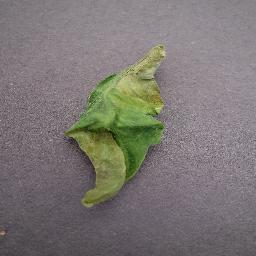
Label: Tomato___Late_blight